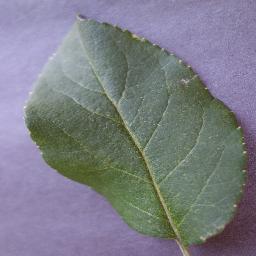
Label: Apple___healthy